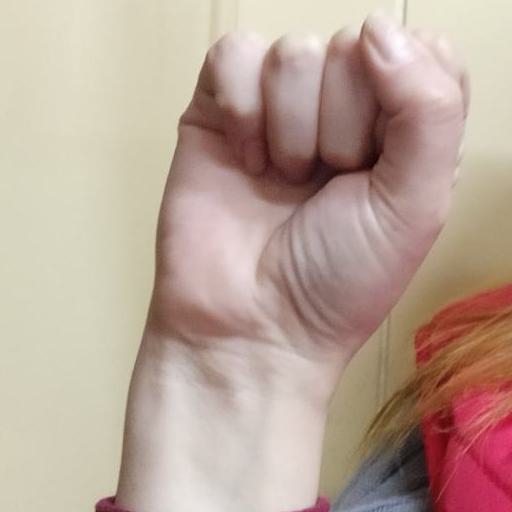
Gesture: fist